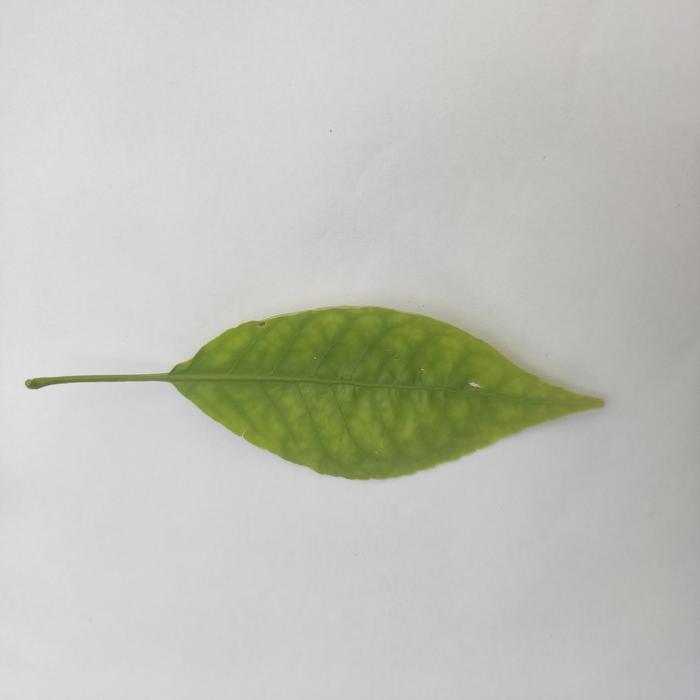
Crop: Aegle Marmelos
Leaf condition: Cercospora_Leaf